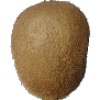
Label: kiwi